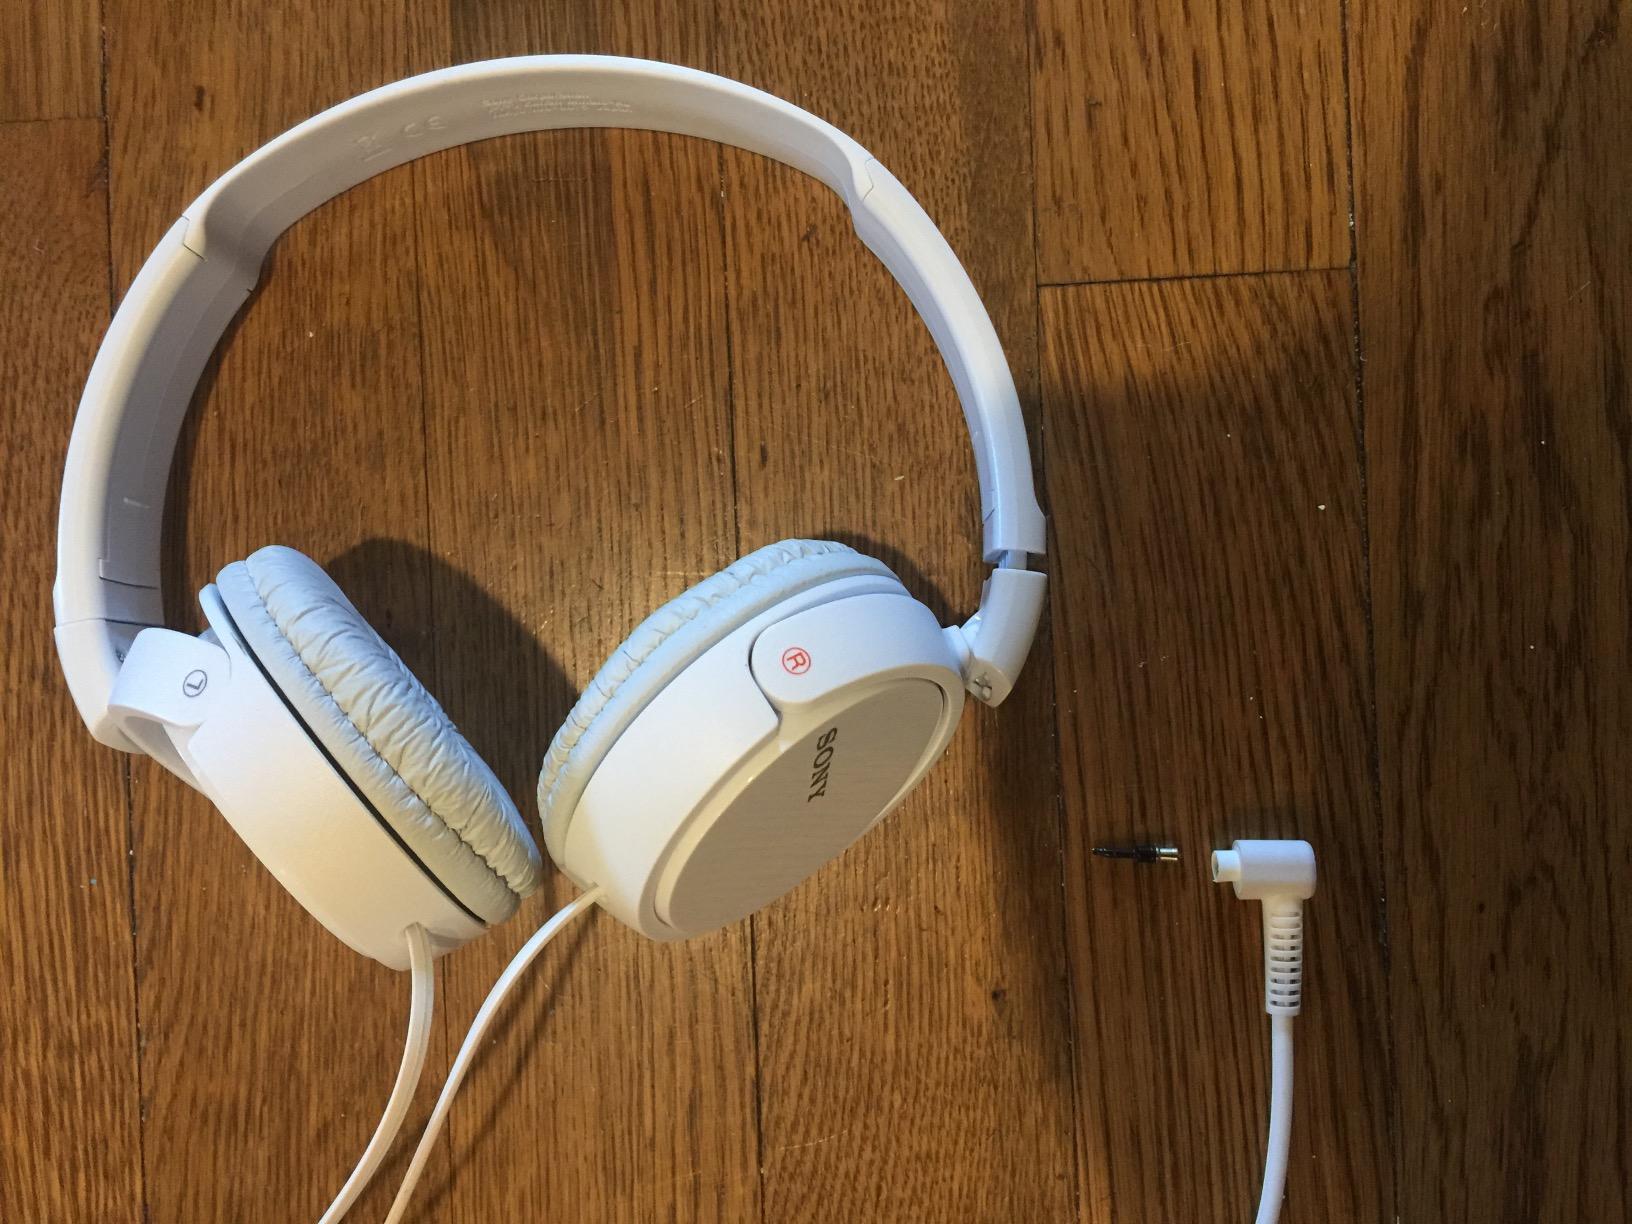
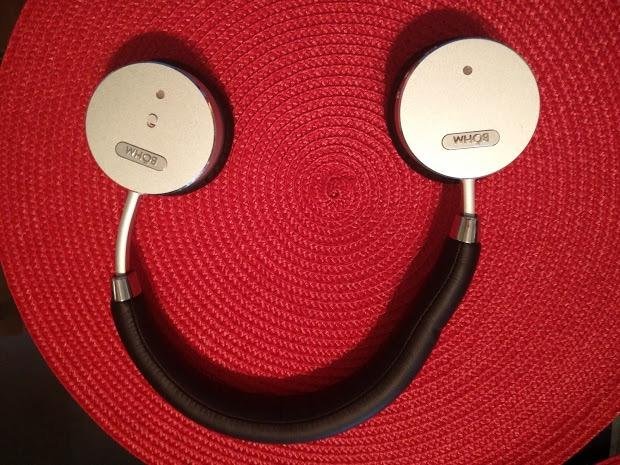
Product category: headphones
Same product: no